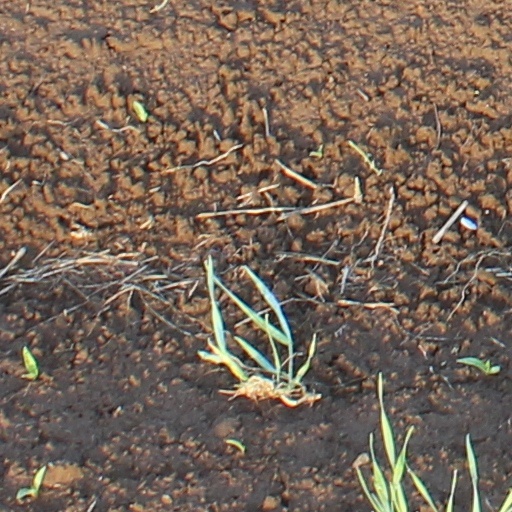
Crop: wheat